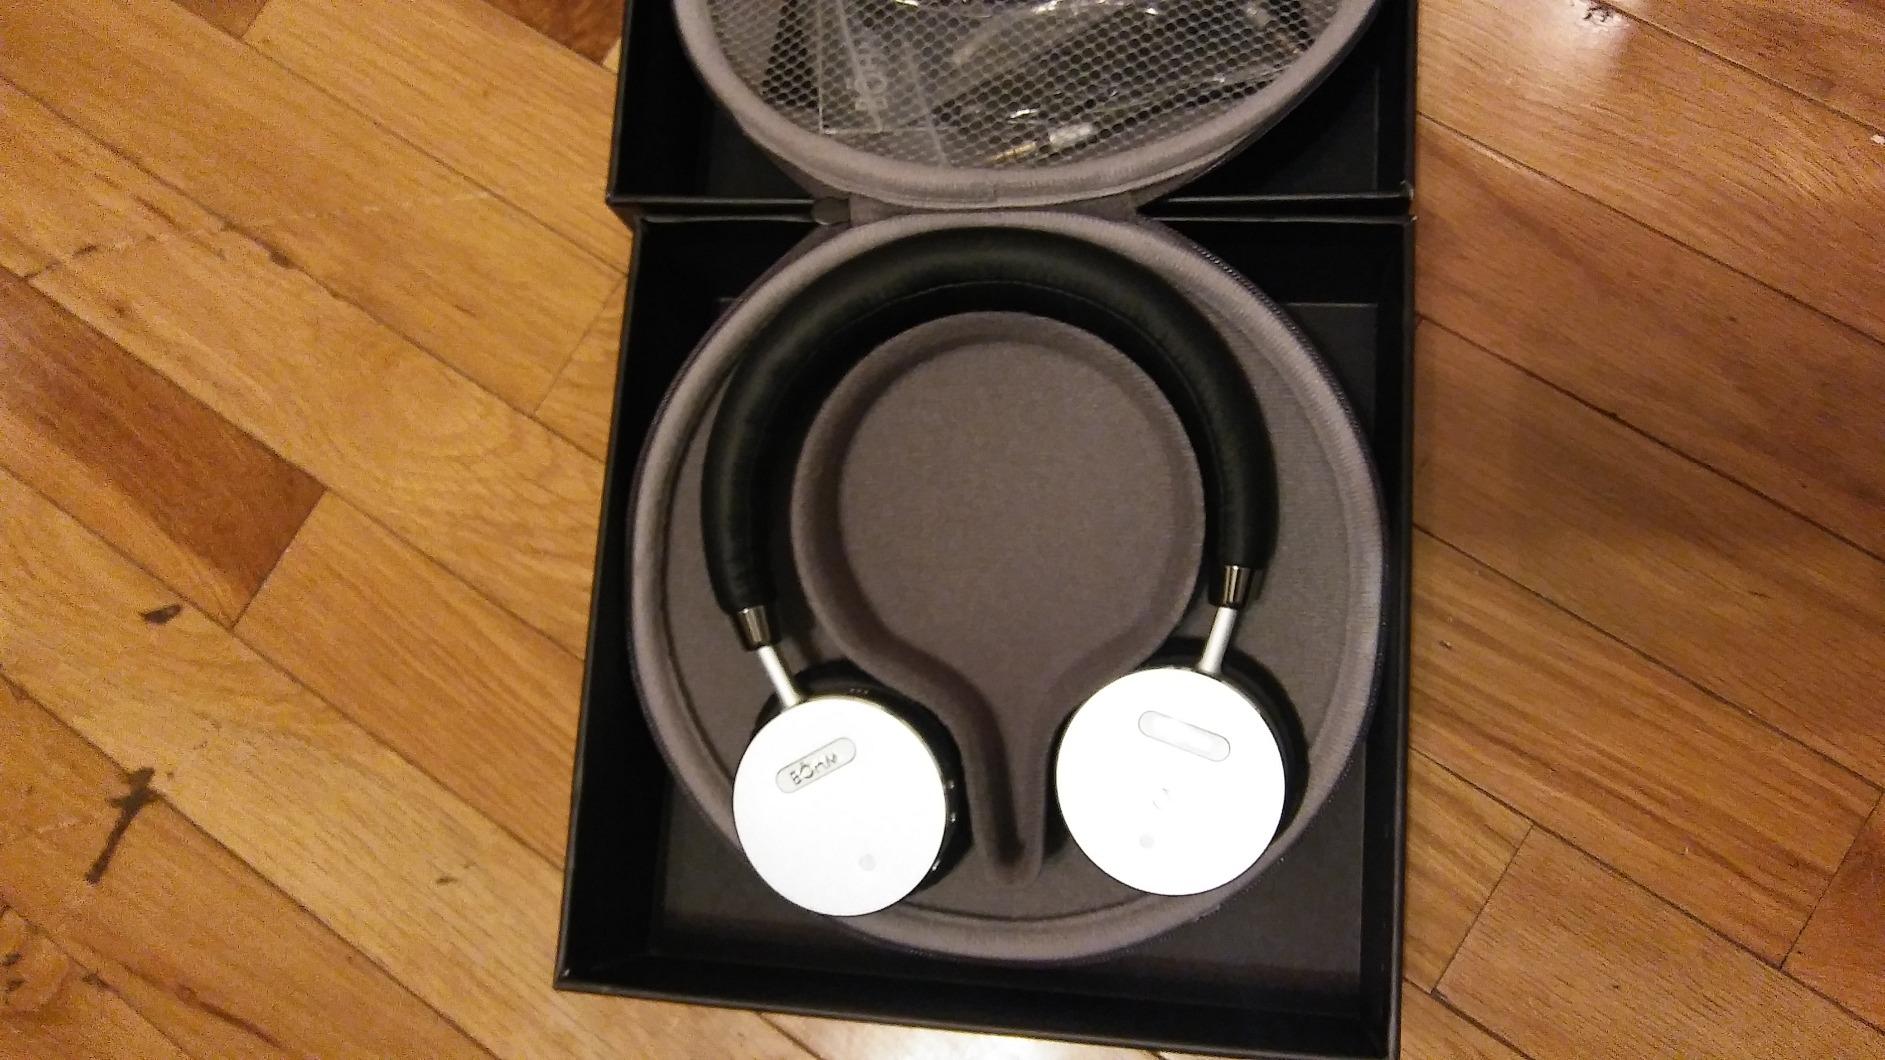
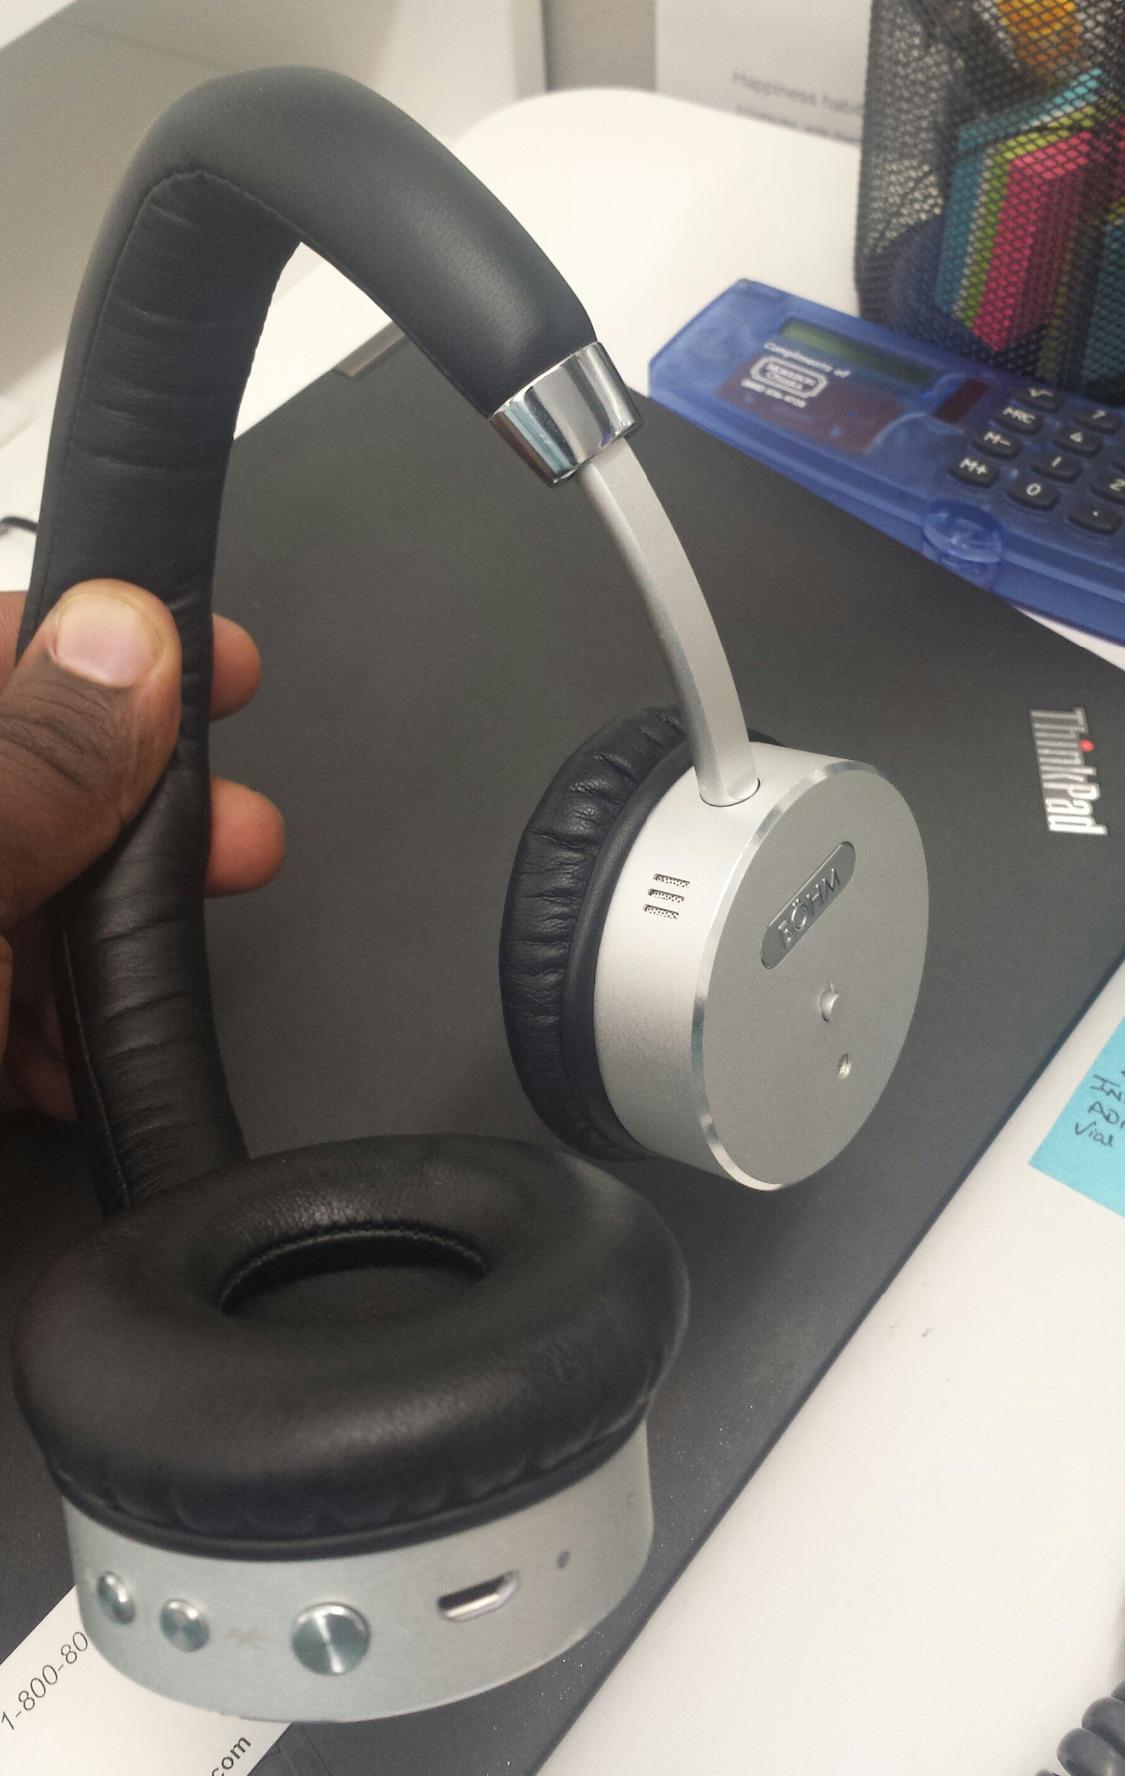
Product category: headphones
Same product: yes